The Wrecking Crew (Frank book)

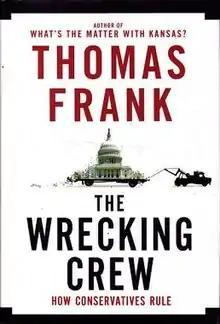
First edition cover

The Wrecking Crew: How Conservatives Rule (August 2008) is a book written by American journalist and historian Thomas Frank, which explores the contemporary state of conservative-governed Washington, D.C. Frank summarized the message of his book: "Bad government is the natural product of rule by those who believe government is bad." Frank argues that certain elements of the Republican Party intentionally dismantled the government by many means, including turning public policy into a private-sector feeding frenzy. Frank describes the state of the federal government of the United States as analogous to a large group of privatized pigs feeding at the public trough, which was brought on by the privatization schemes engineered by the Republicans. This book follows Frank's "New York Times" bestseller, "What's the Matter with Kansas?"